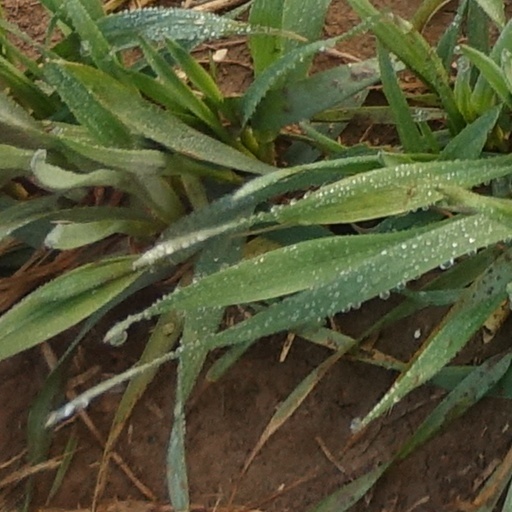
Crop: wheat